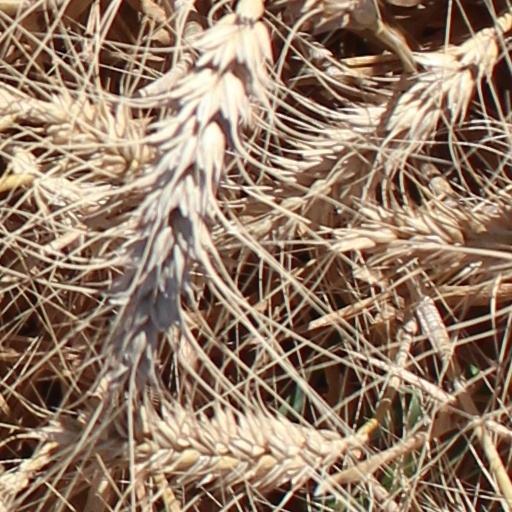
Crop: wheat